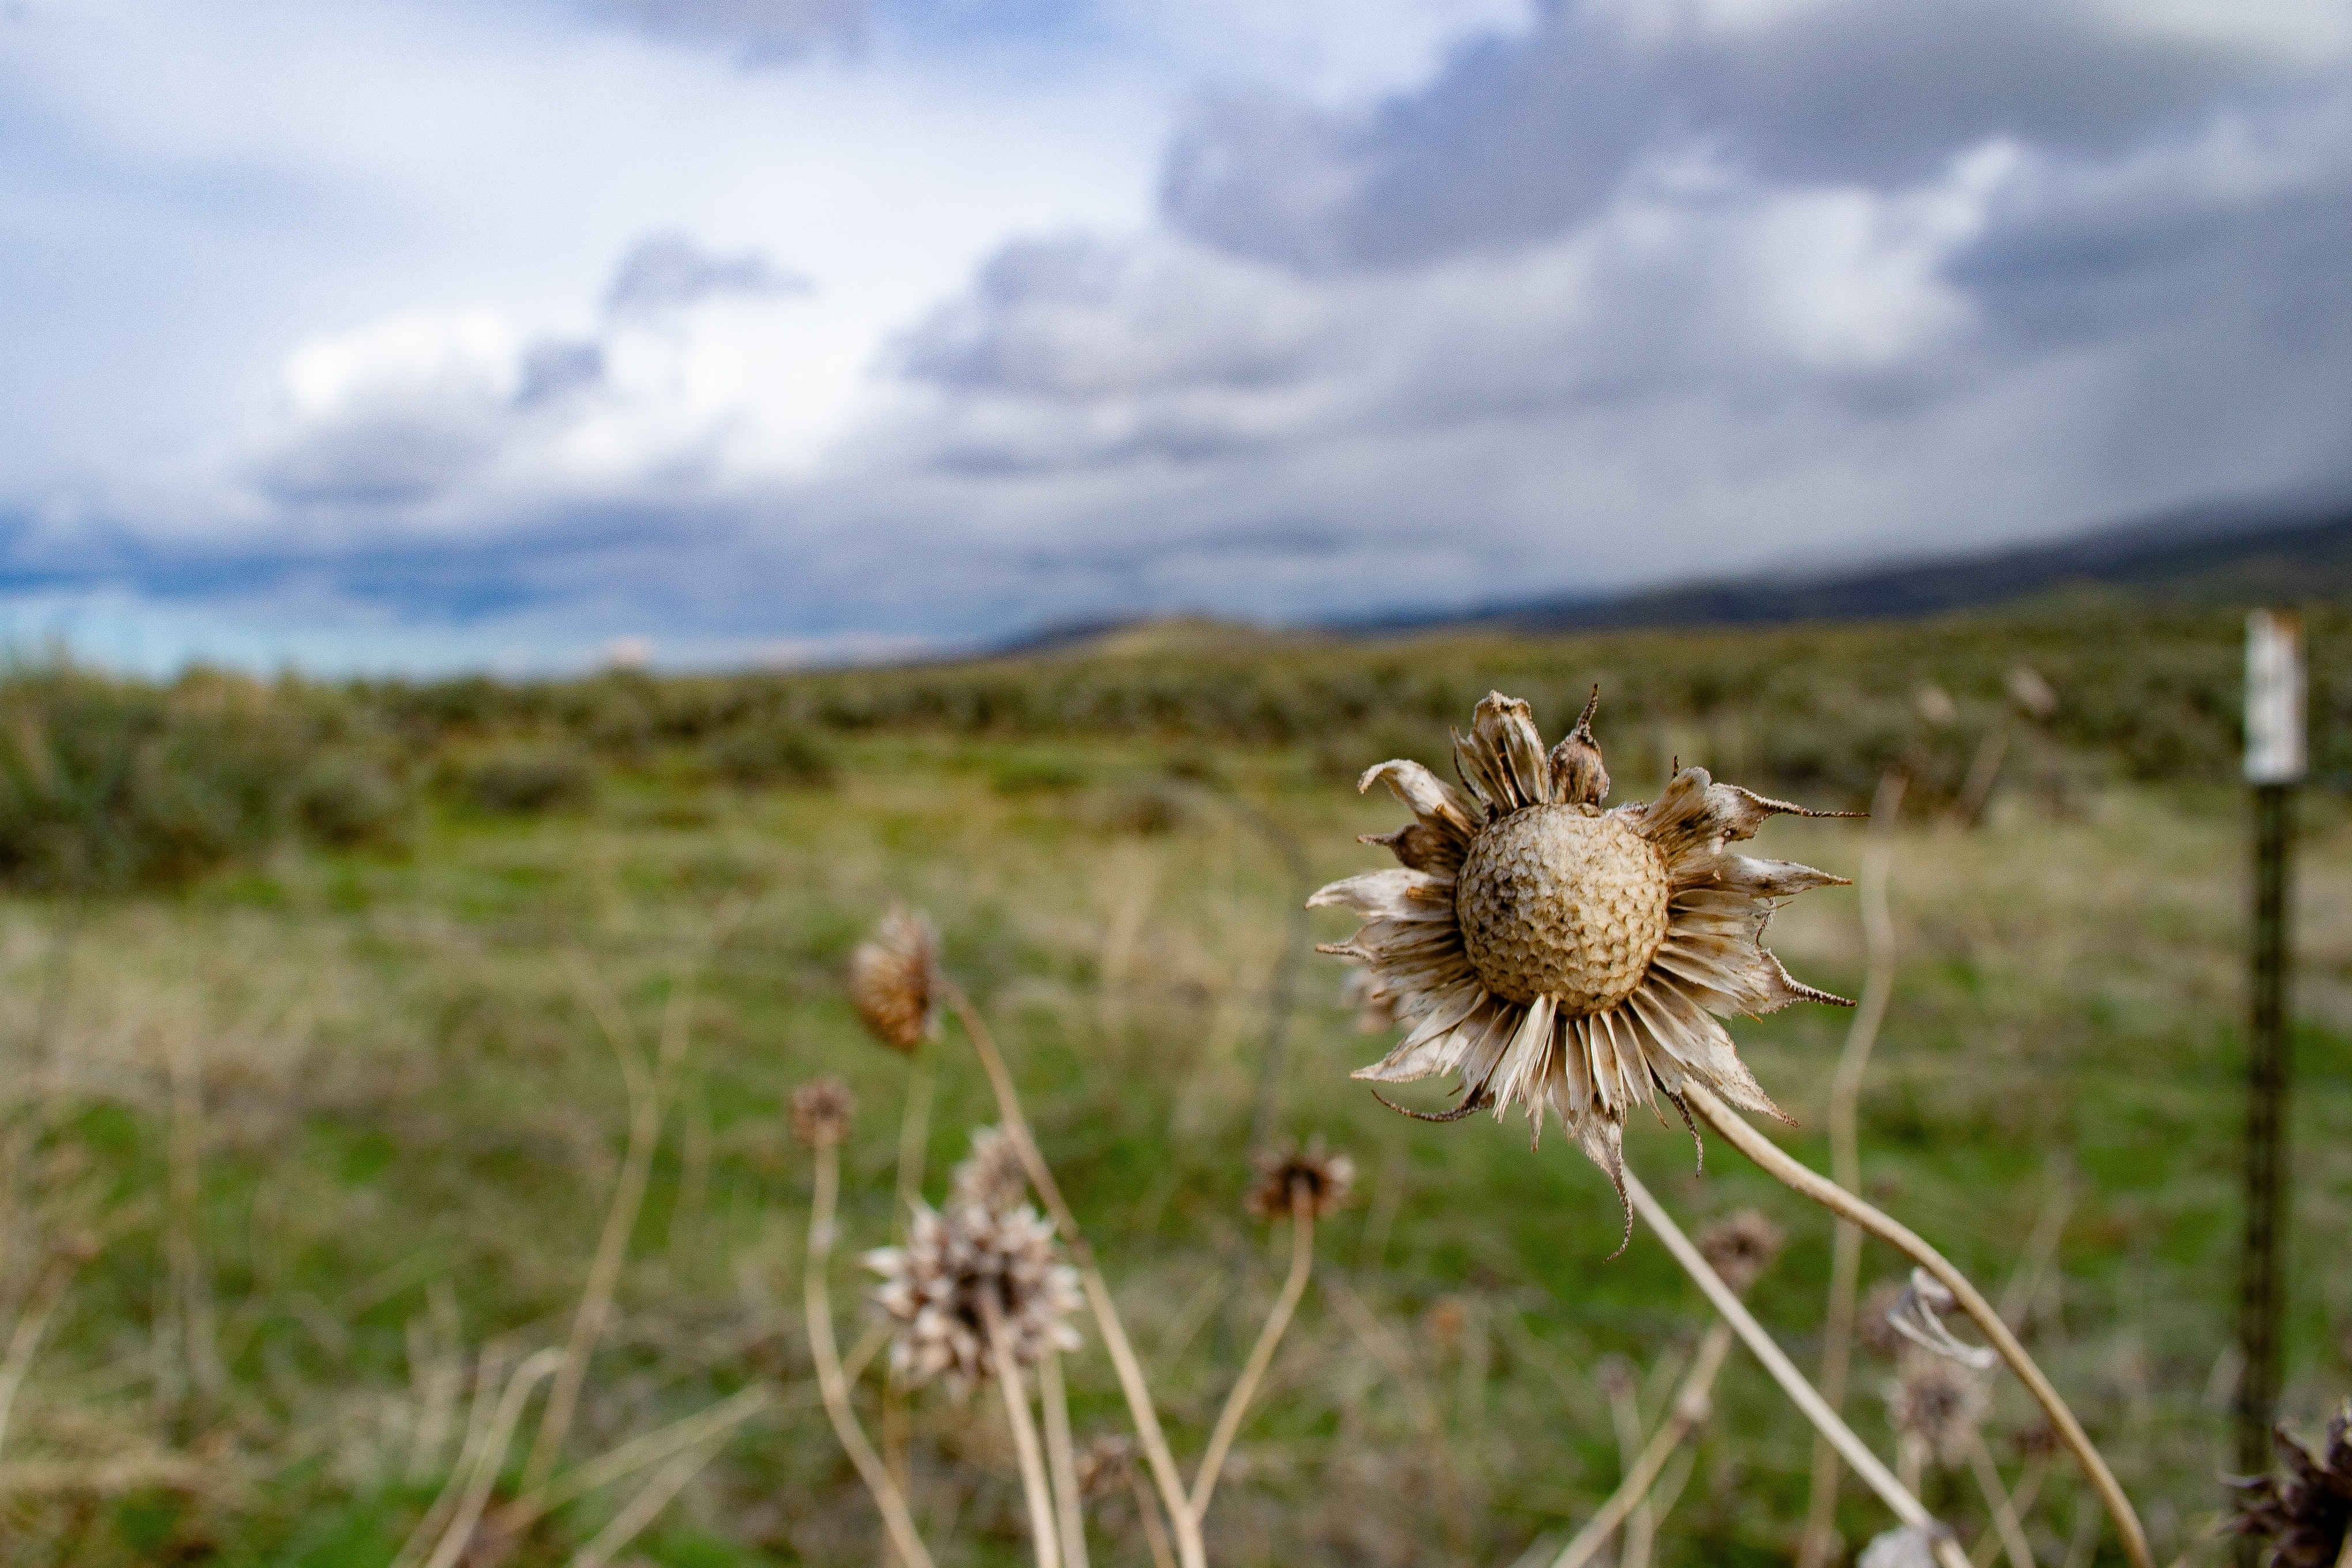
flower, plant, natural environment, natural landscape, prairie, flowering plant, grassland, grass family, wildflower, meadow, field, grass, rural area, landscape, dandelion, photography, Forb, herbaceous plant, pollen